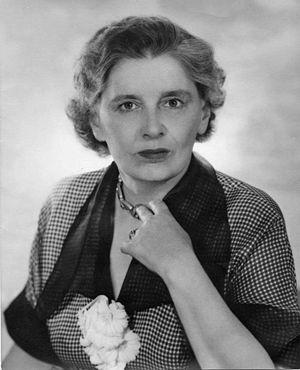
Rebecca West, dont le véritable prénom était Cicely Isabel Fairfield, est une femme de lettres et féministe anglo-irlandaise célèbre en tant que romancière. Autrice prolifique et éclectique, elle écrivit des essais et des articles pour The New Yorker, The New Republic, The Sunday Telegraph, et The New York Herald Tribune. Elle fut aussi une correspondante importante du Bookman.
La liste des suffragistes et suffragettes regroupe des personnalités ayant milité pour le droit de vote des femmes, les organisations qu'elles ont formées ou rejointes ainsi que les ouvrages qu'elles ont publiés. Une liste des principales organisations et ouvrages suffragistes est donnée en fin d'article.